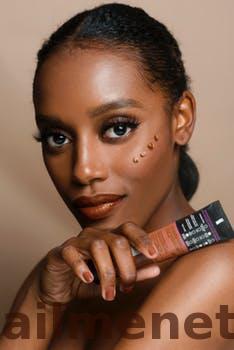
Label: Watermark